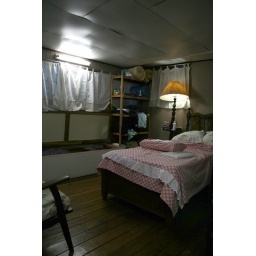
my bedroom back at home in el alto de guadalupe.